Foișorul de Foc

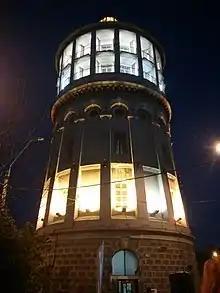
Foișorul de Foc during the Night of Museums, 2014

Foișorul de Foc (literally "The Fire Tower") is a high building in Bucharest, Romania, between Obor, Calea Moșilor, and Nerva-Traian. It was used in the past as an observation tower by the firemen.